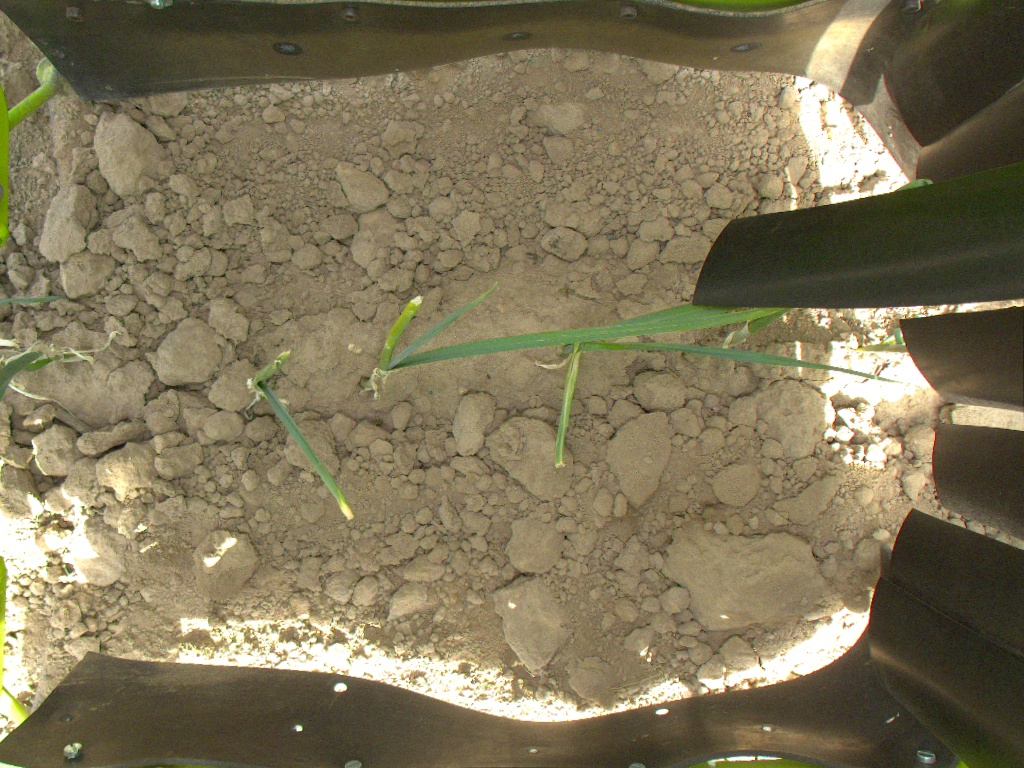
Crop: leek
Objects: leek, leek, leek, stem_leek, stem_leek, stem_leek, leek, stem_leek, leek, stem_leek